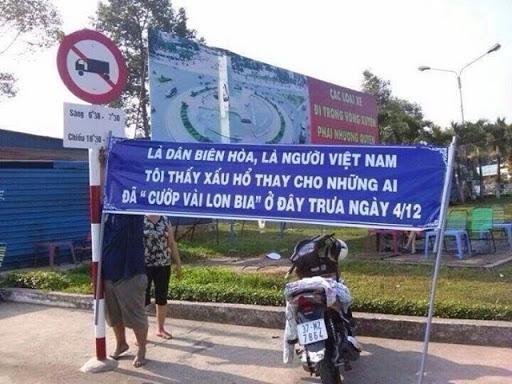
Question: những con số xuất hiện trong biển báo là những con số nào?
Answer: những con số xuất hiện trong biển báo là 4 và 12